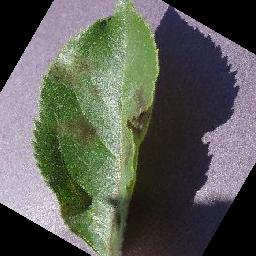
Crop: apple
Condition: scab